Basilica of Santa Croce, Lecce

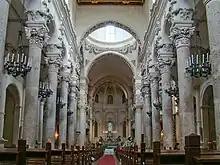
Interior

The Basilica of the Holy Cross is a Baroque-style church completed in 1695 in Lecce, Apulia, Italy.